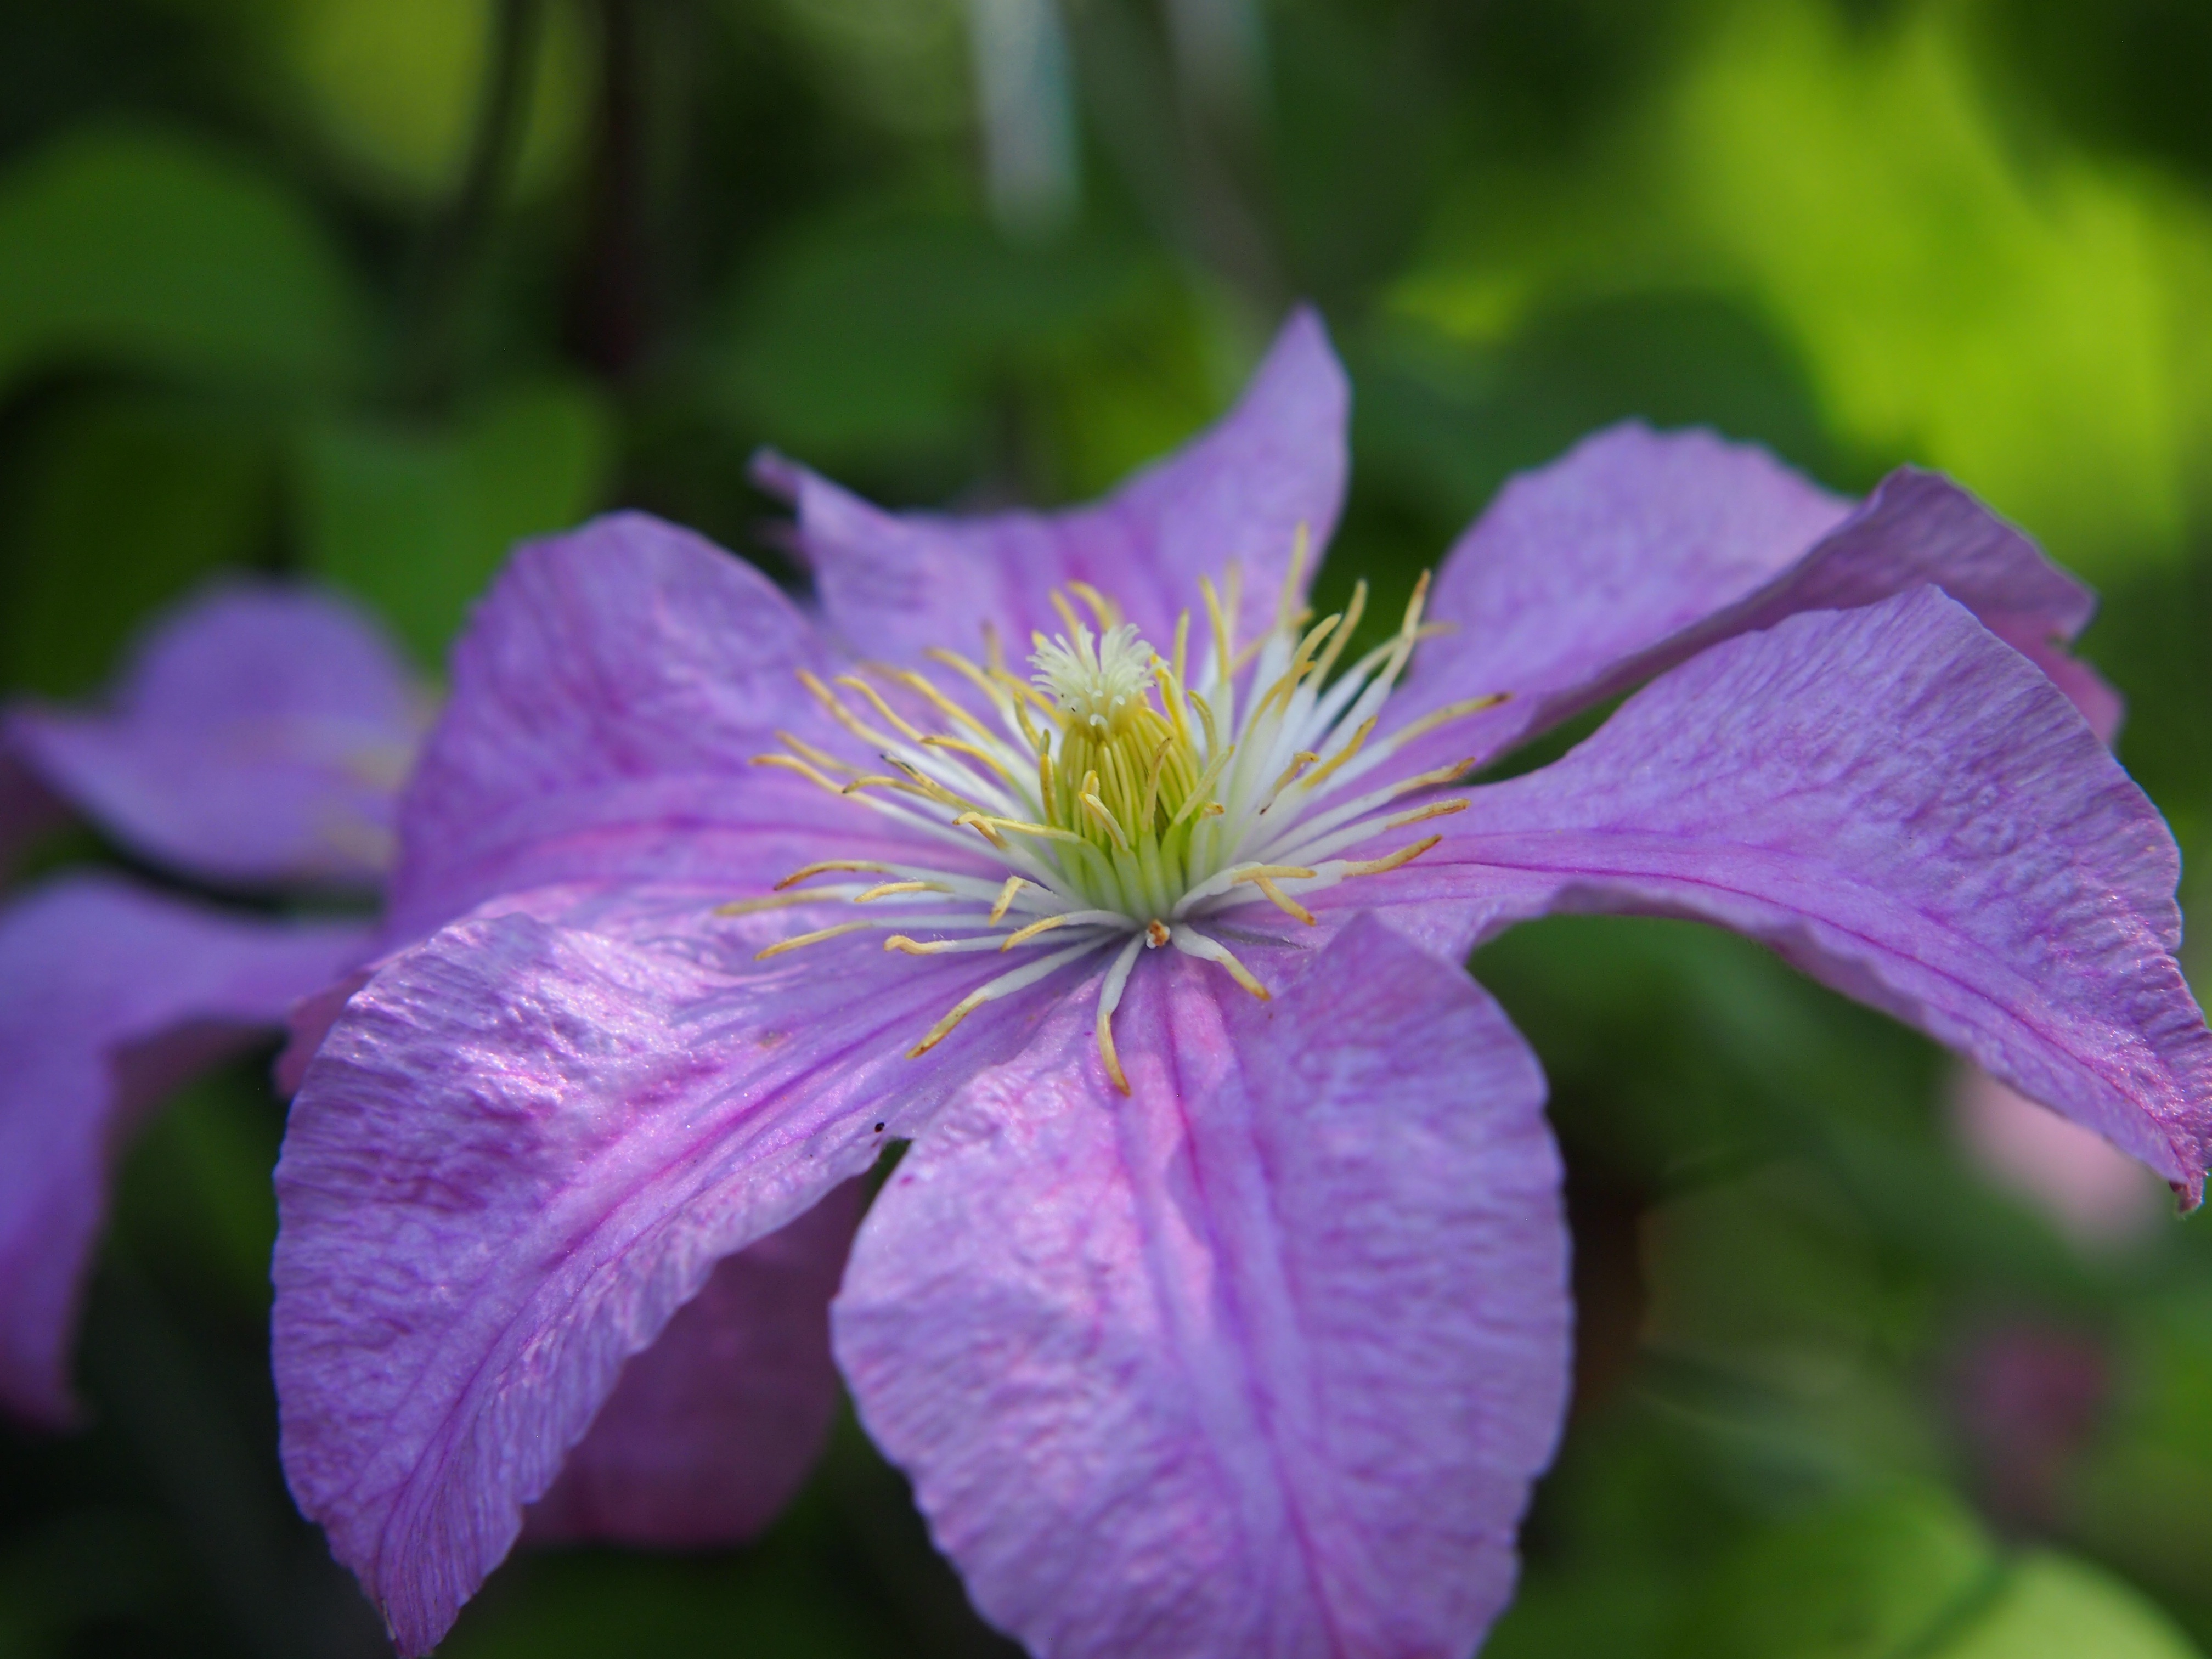
blossom, plant, flower, purple, petal, bloom, botany, blue, climber, garden, flora, wildflower, clematis, macro photography, flowering plant, land plant